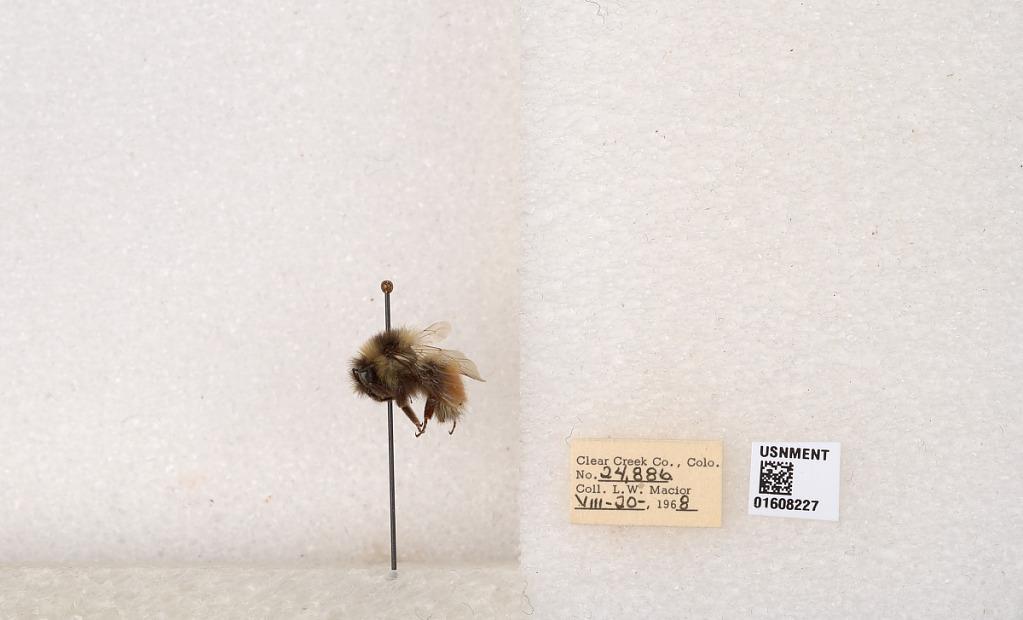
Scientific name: Bombus (Pyrobombus) sylvicola Kirby
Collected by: L. Macior
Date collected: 1968-8-20
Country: United States
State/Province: Colorado
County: Clear Creek
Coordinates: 39.6891, -105.644